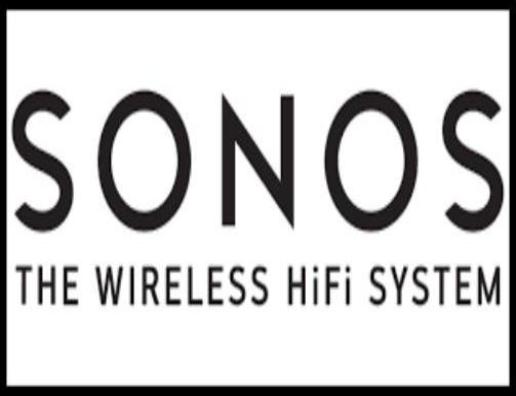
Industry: Electronic